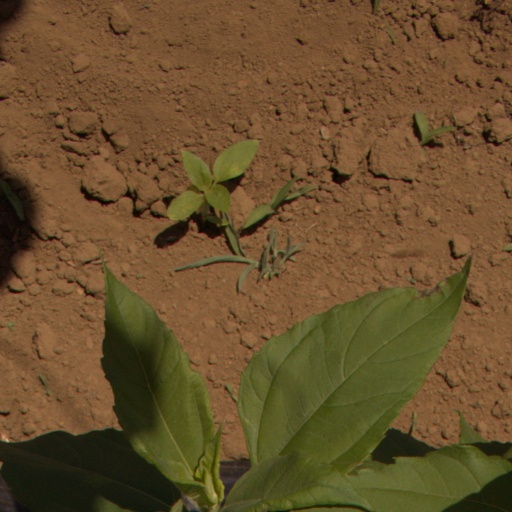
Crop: Jerusalem artichoke